BR-319 (Brazil highway)

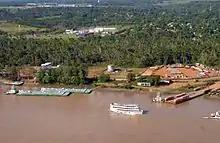
Madeira River near Porto Velho, a cost-effective alternative for bulk cargo

In 2007 the Amazonas Secretariat for the Environment and Development commissioned a pre-viability study for a railway.